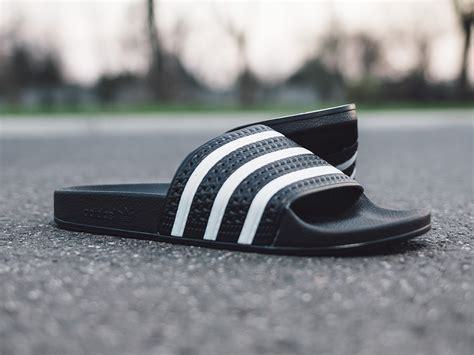
Brand: Adidas
Model: Adilette